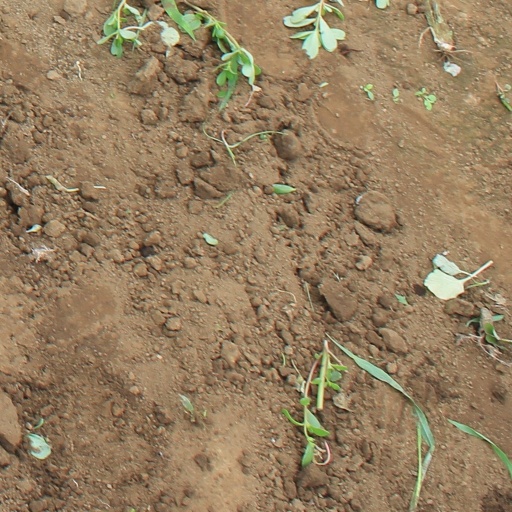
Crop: soybean